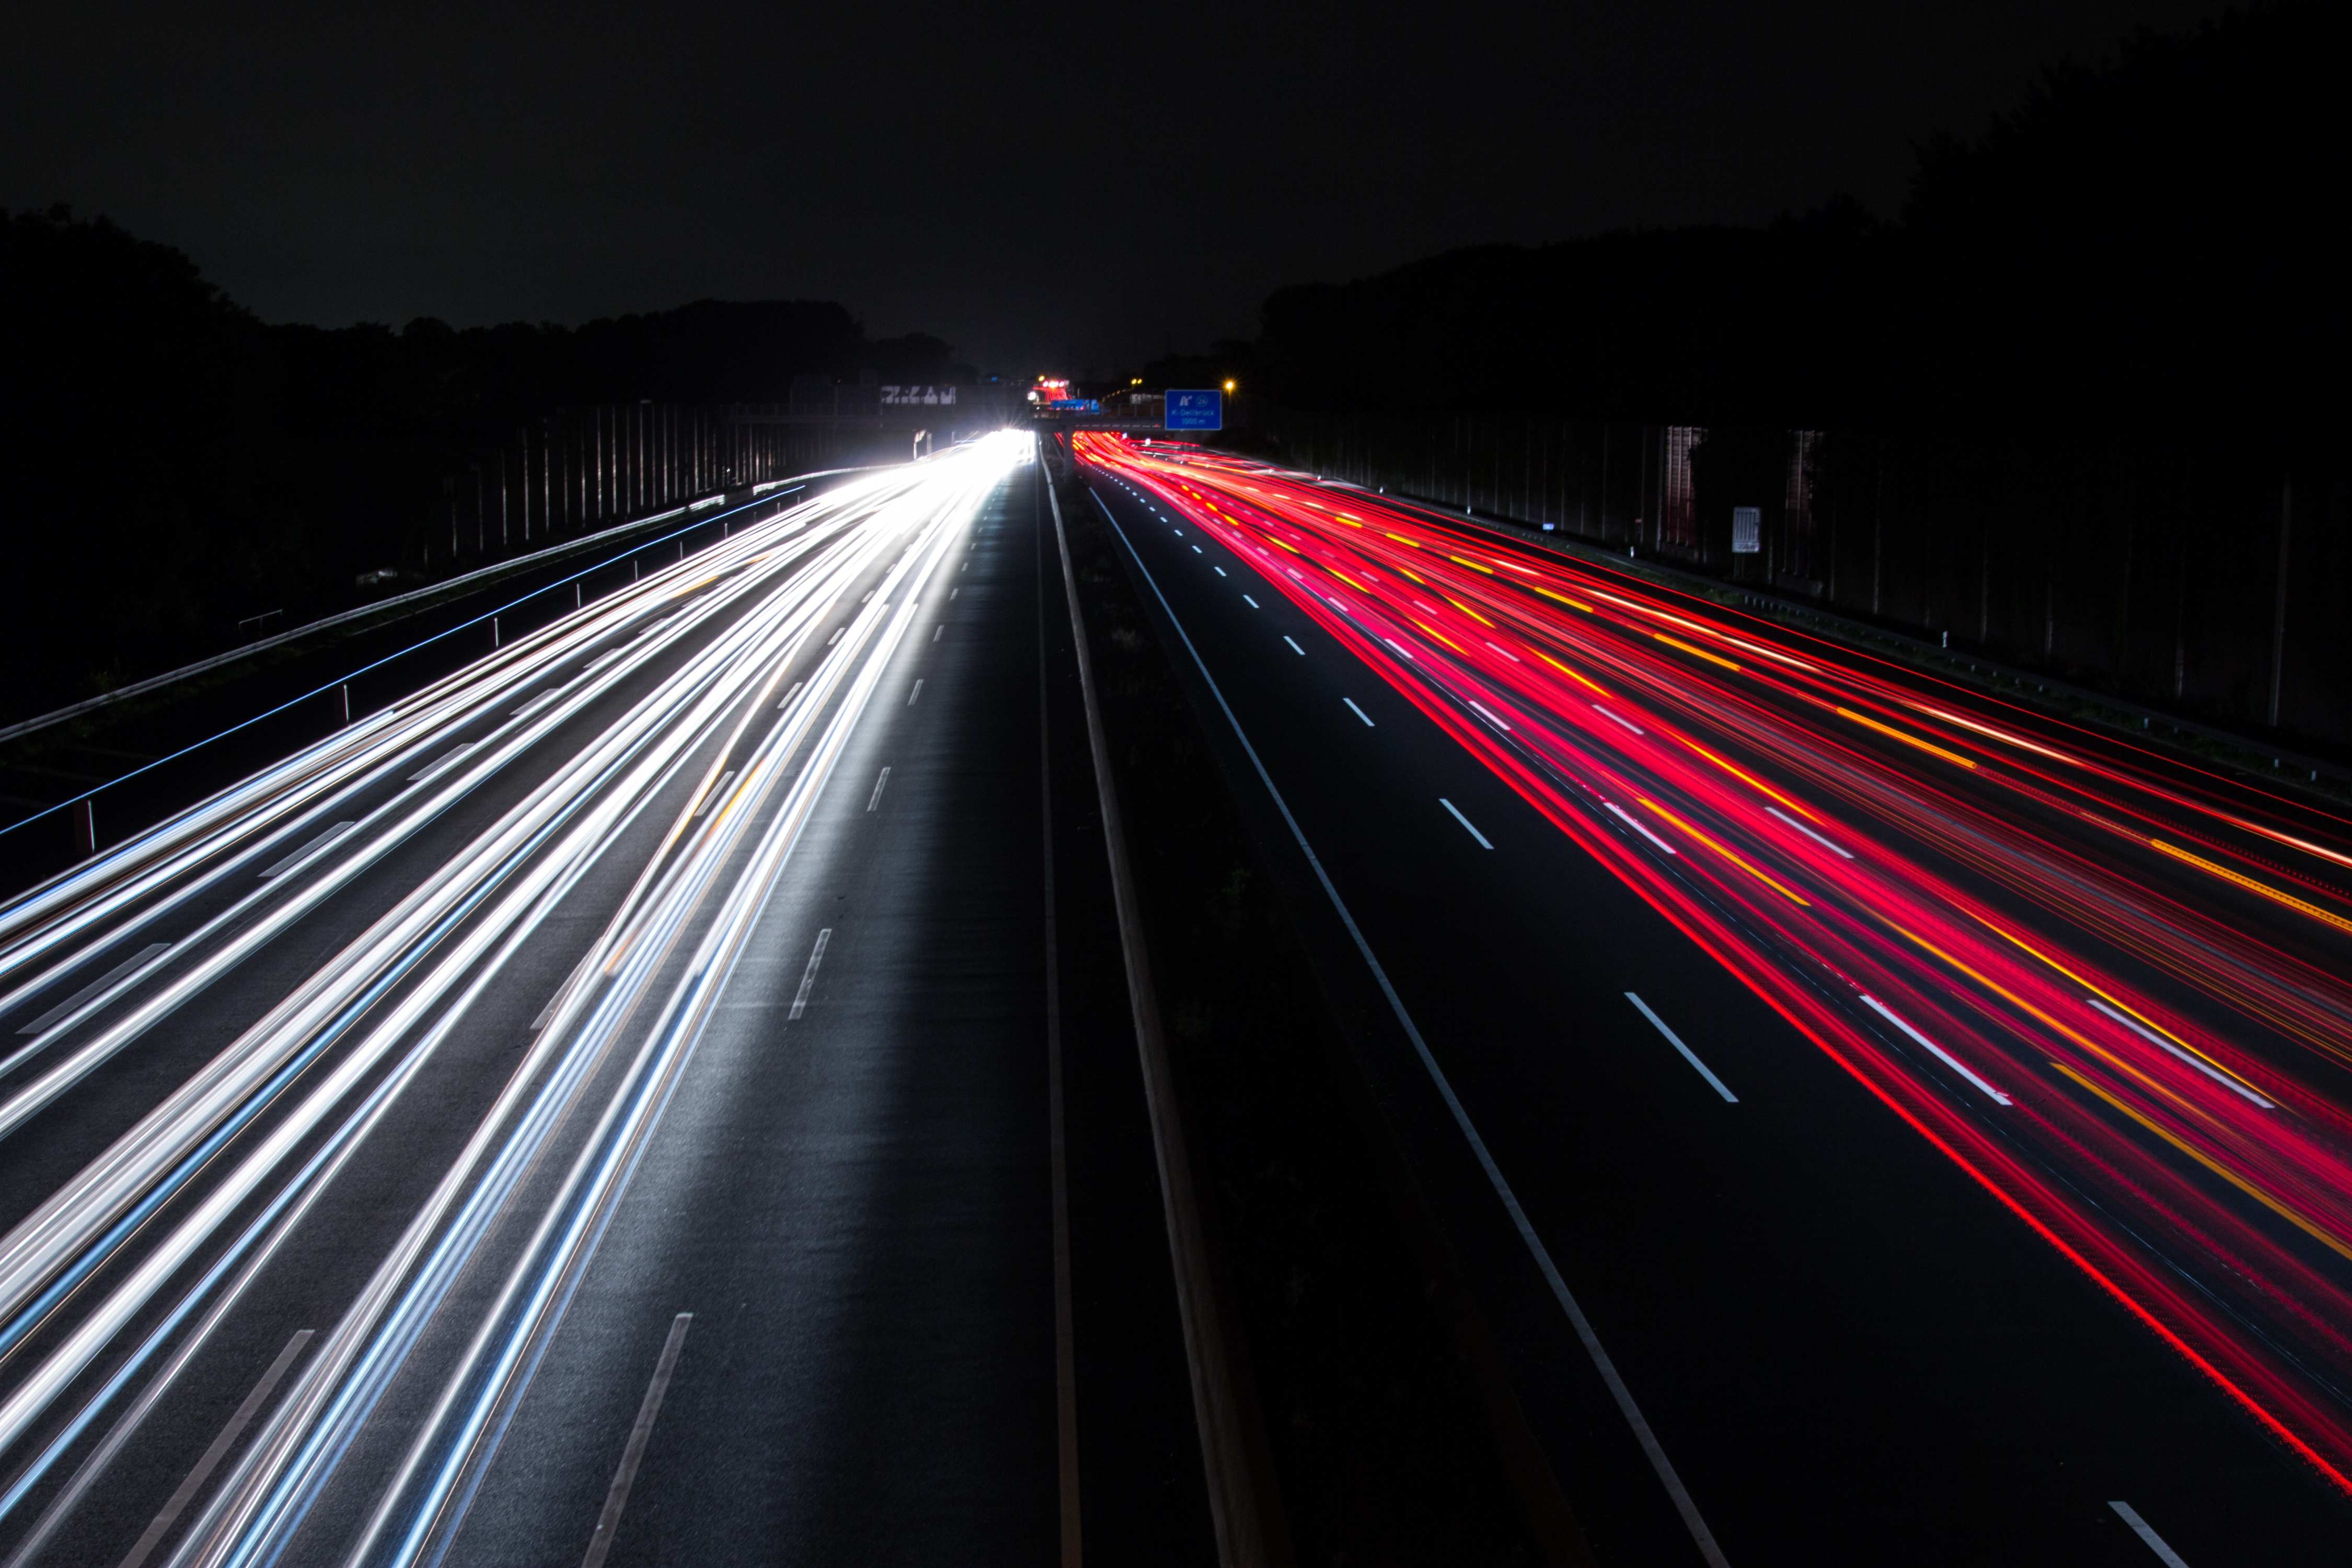
traffic, lights, night, highway, motion, traffic light, speed, shiny, lamp, direction, travel, car, street, road, red